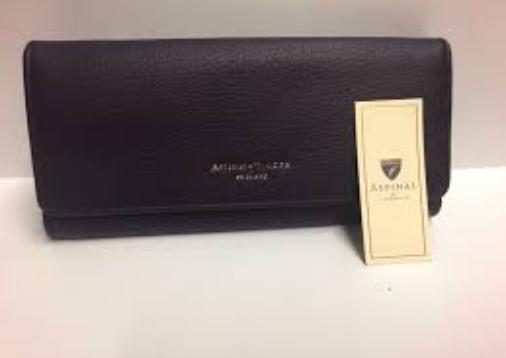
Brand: ASPINAL OF LONDON
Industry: Clothes